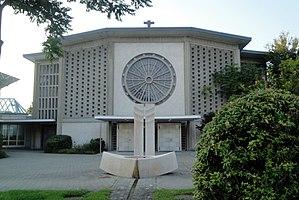
Hermann Baur, né à Bâle le 25 août 1894 et mort à Binningen le 20 décembre 1980, est un architecte suisse.